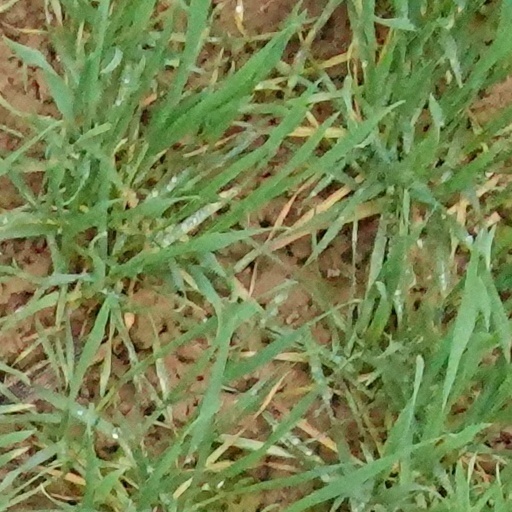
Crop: wheat